Abdul Hapidz

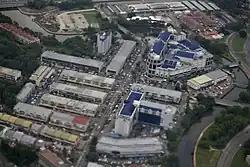
An aerial view of the Abdul Razak Complex as seen in 2022

After A. M. Azahari's resignation and self-imposed exile in Johore, Malaya, in late April 1962, he relied on Abdul Hapidz to lead the PRB's election campaign, which culminated in the August 1962 elections. During this time, he also played a key political role in advocating for Brunei's position in regional affairs. In June, as vice president of the PRB, he urged the British government to counter the Philippines' claim to North Borneo by establishing Sultan Omar Ali Saifuddien III as the ruler of North Borneo, Sarawak, and Brunei. In the elections, he won the Sungai Kedayan seat with 333 votes, defeating independent candidate Talib Salleh. Although the PRB secured all six unofficial (elected) seats on the Executive Council, he was the only party member appointed to the council in September. That same year, he was also named the minister of labour for the PRB.